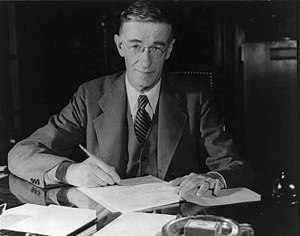
Vannevar Bush
Vannevar Bush
Vannevar Bush var videnskabelig rådgiver for præsident Roosevelt.